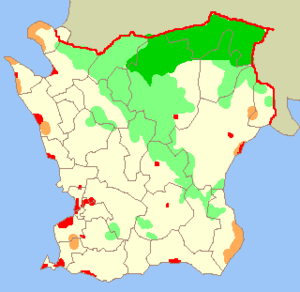
Skåne / Landskab
Kulturgeografisk inddeling. Nåleskov med mørkegrøn, løvskov med lysegrøn, agerland med bleggult, byområder med rødt.
Skåne er det sydligste landskab i Sverige og ligger på den sydligste spids af den Fennoskandiske halvø. Skåne udgør ét svensk län med 1.303.627 indbyggere og indgår i Øresundsregionen. Skåne er Sveriges vigtigste landbrugsområde og en af landets tættest befolkede regioner. De største byer er Malmø, Lund og Helsingborg.